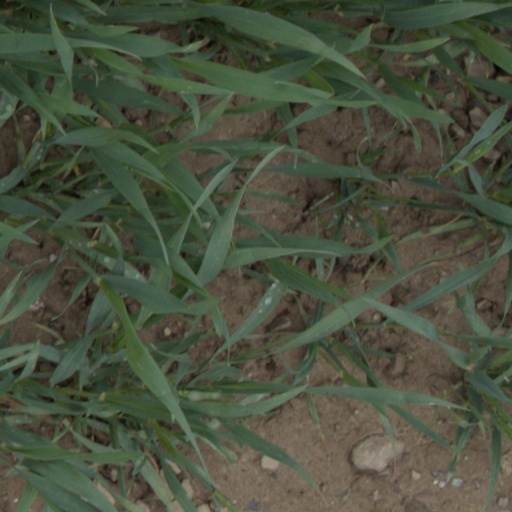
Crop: wheat